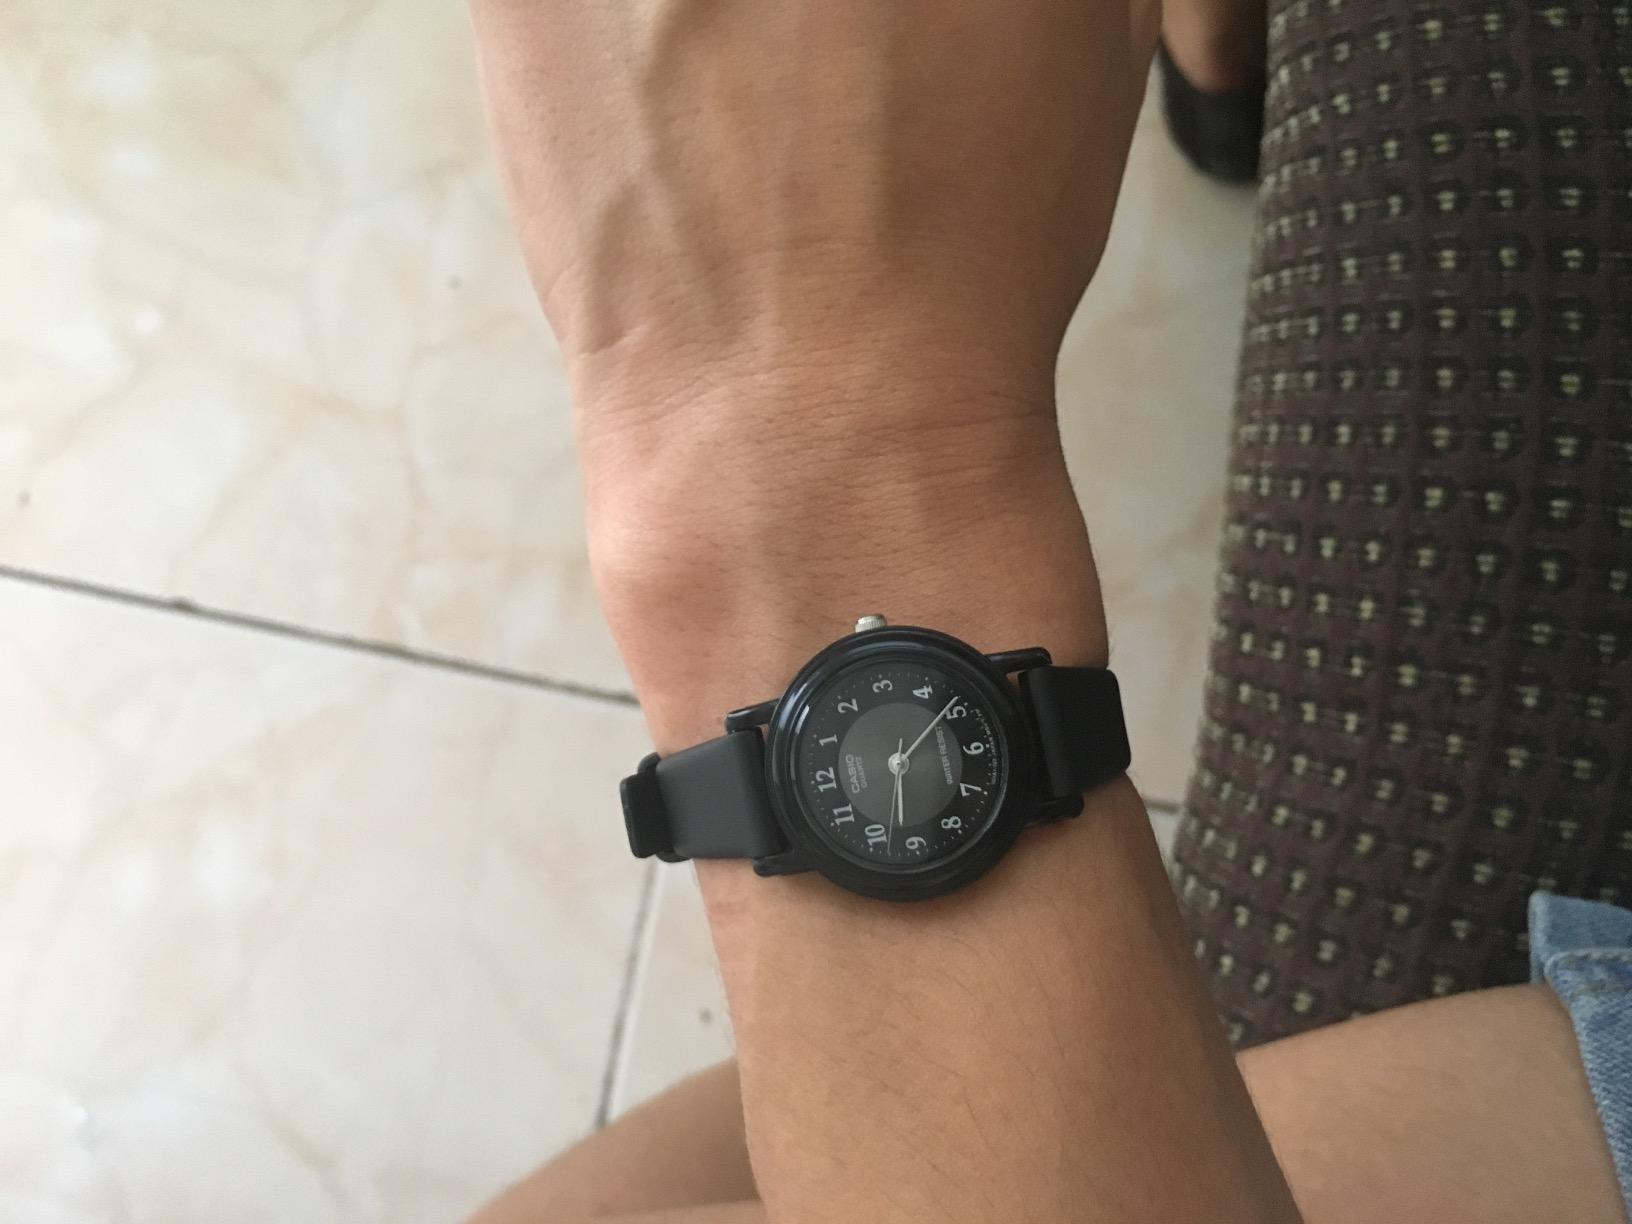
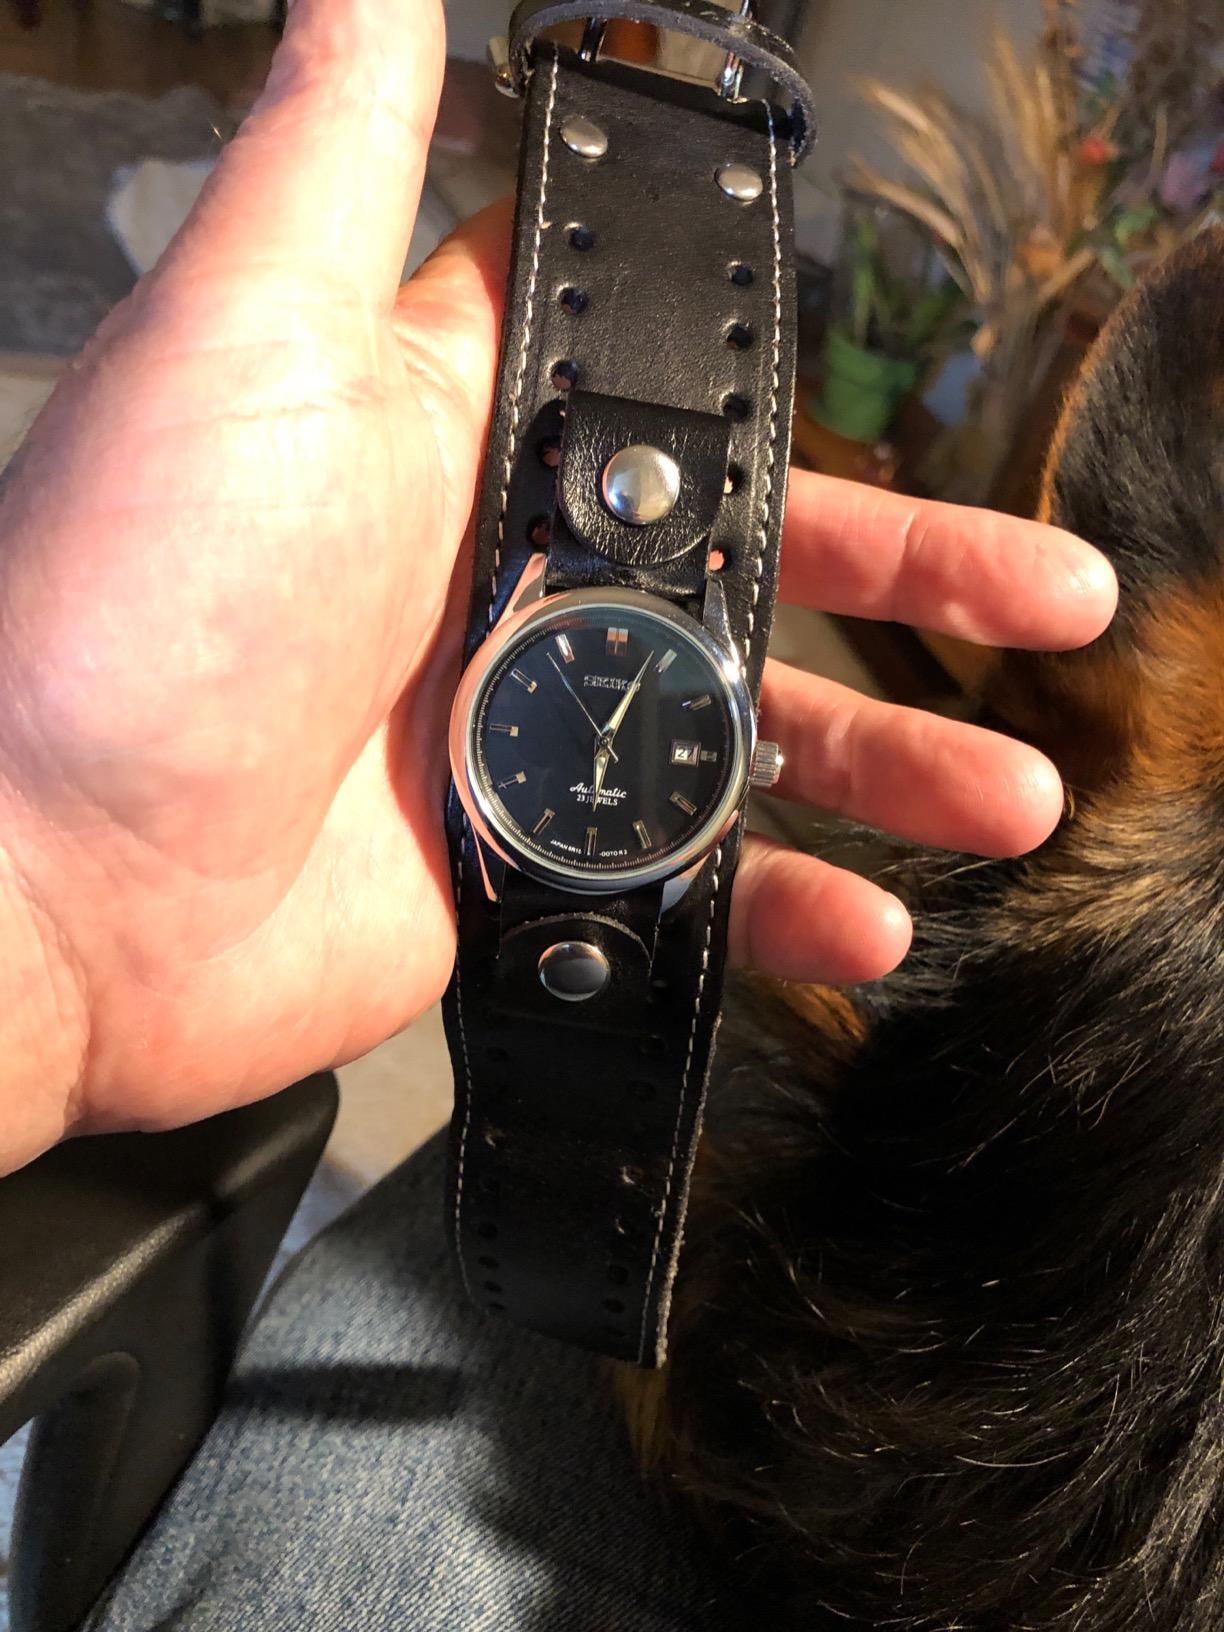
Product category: accessories_watch
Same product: no